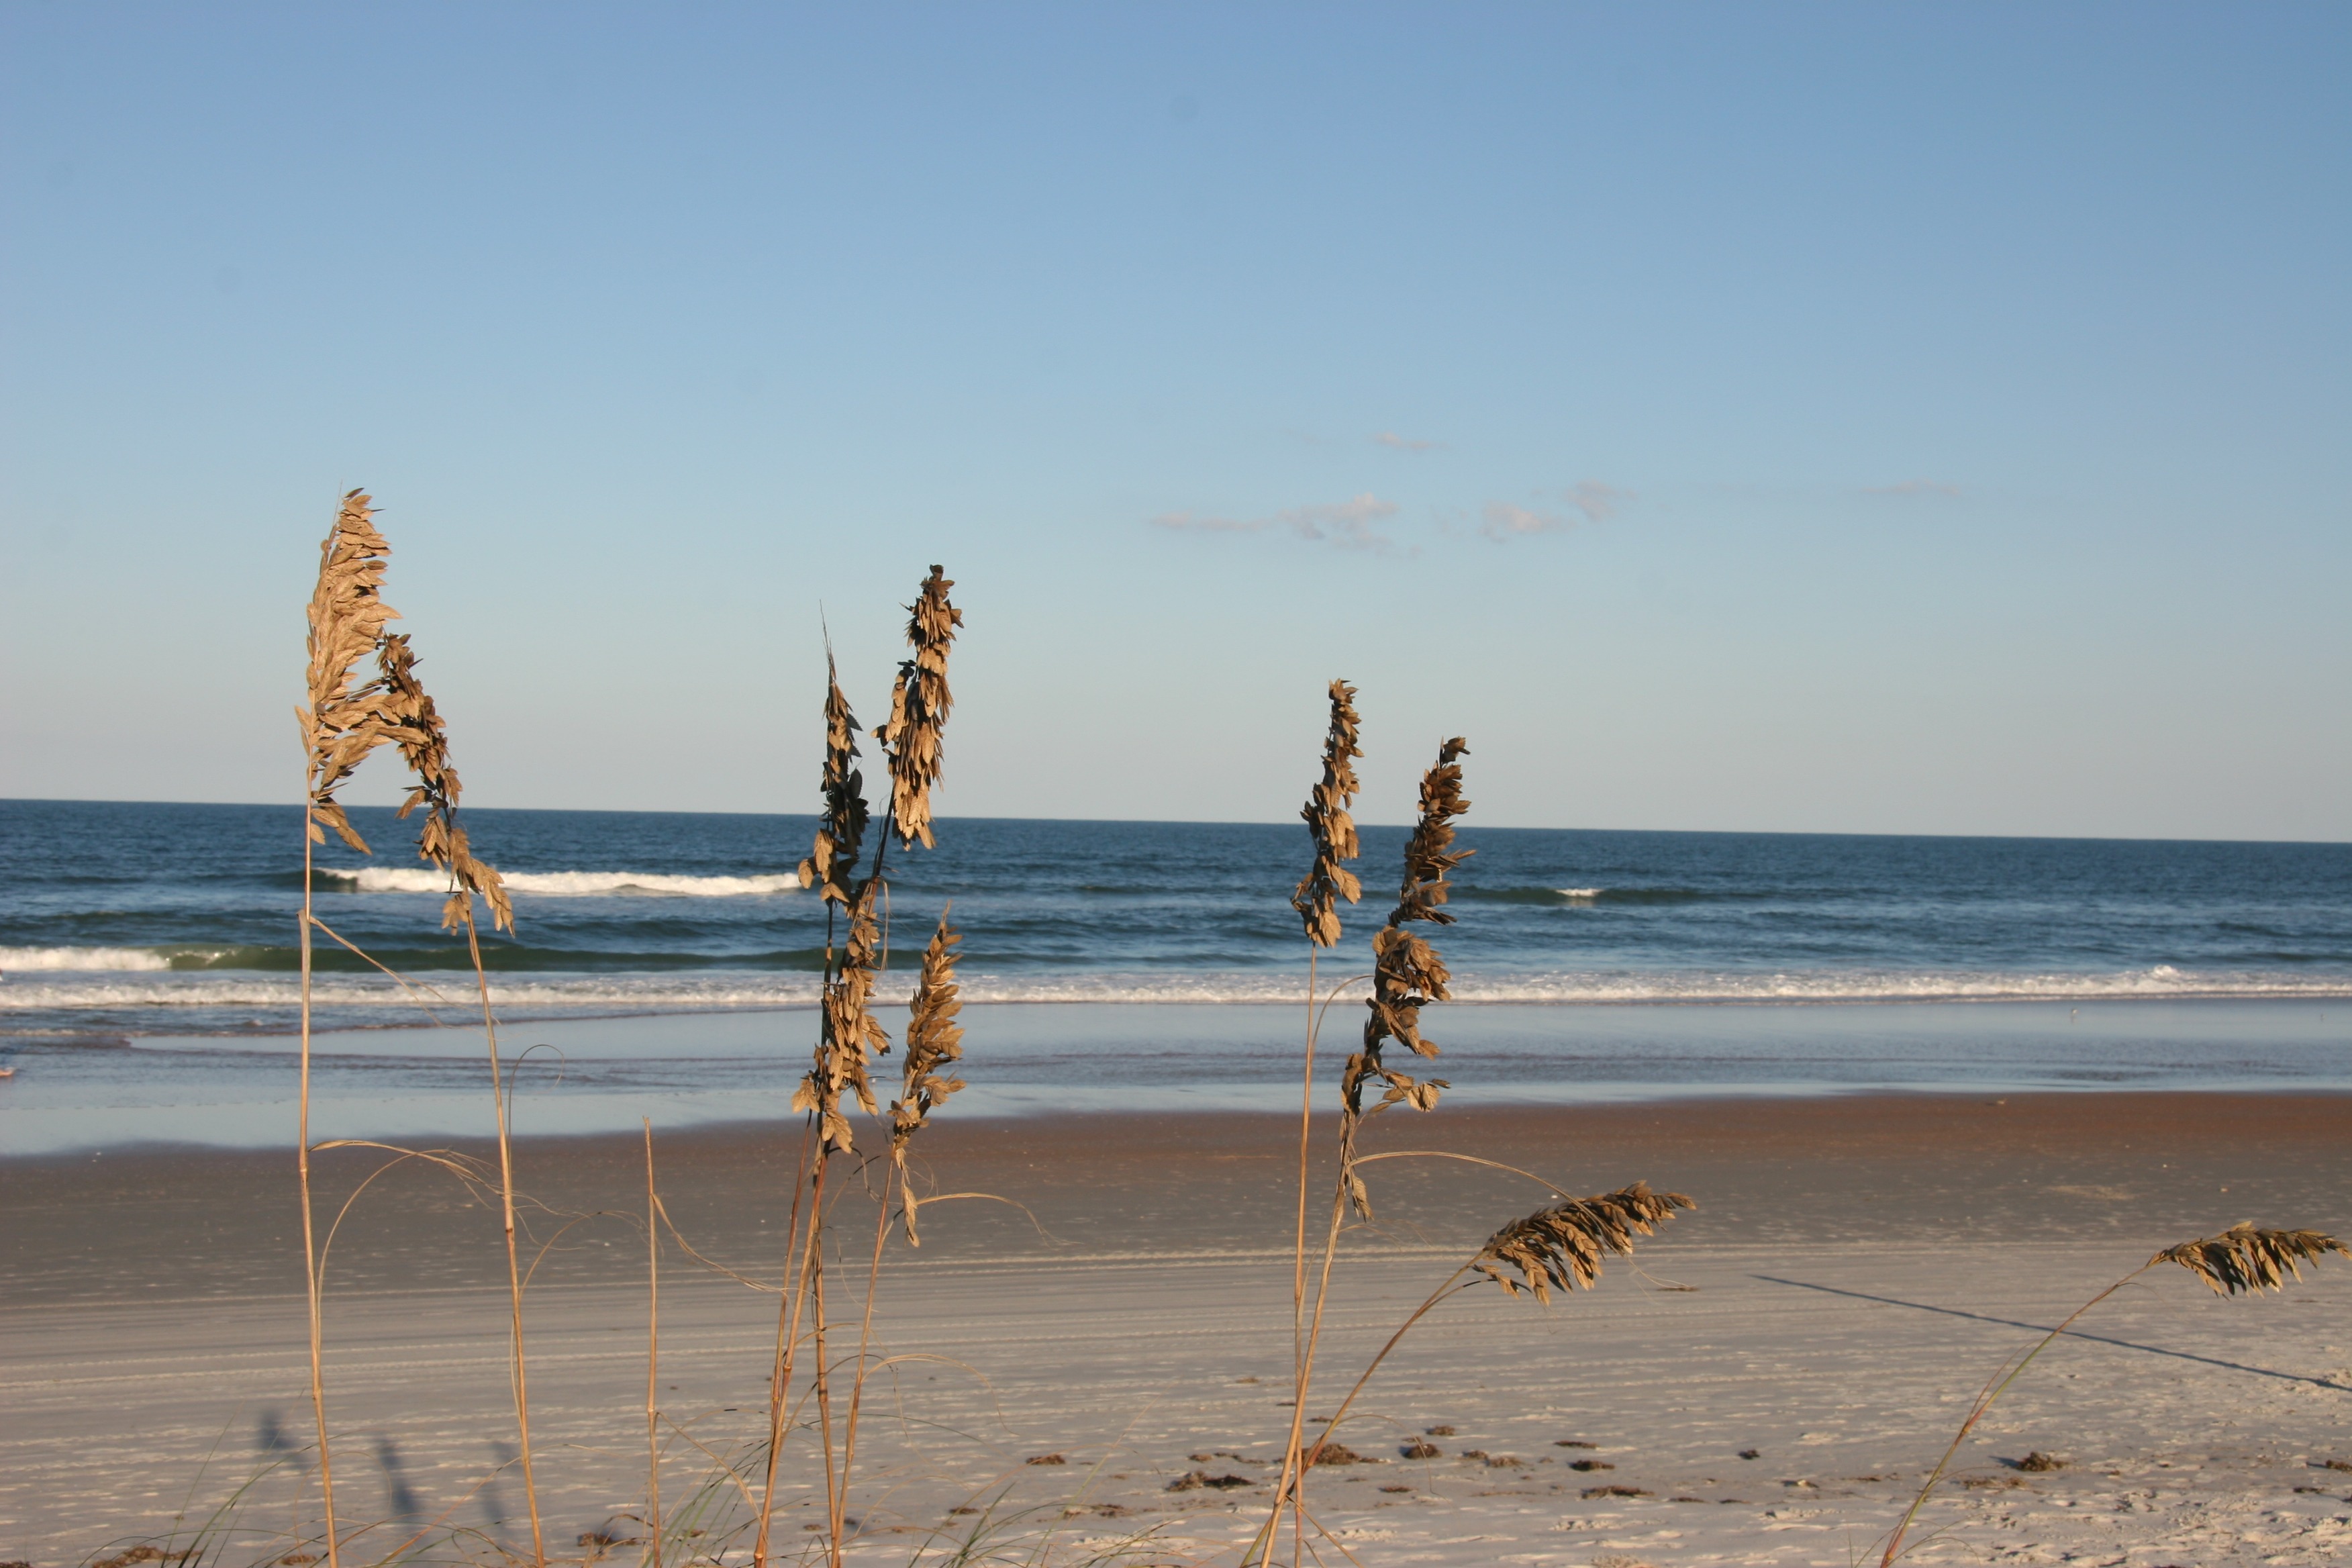
beach, sea, coast, water, grass, sand, rock, ocean, horizon, sunlight, morning, shore, wave, vacation, bay, material, body of water, waves, gulf, florida, cape, shores, alabama, wind wave